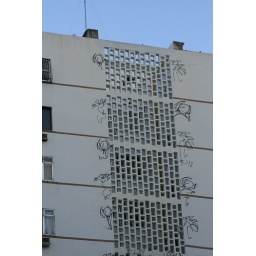
Graffiti on the walls of a building in Rio